French battleship Mirabeau

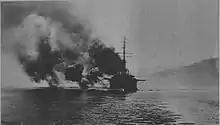

In November 1916, she transported landing parties from the other ships of her division to Athens. On 1 December, those landing parties participated in the Allied attempt to ensure Greek acquiescence to Allied operations in Macedonia. Greek resistance to the Allied action ended after "Mirabeau" fired four rounds from her main armament into the city, one of which landed near the Royal Palace. Afterwards, she spent 1917 based at Corfu or at Mudros to prevent "Goeben", by this time transferred to the Ottoman Empire and renamed "Yavuz Sultan Selim", from breaking out into the Mediterranean. In August the ship tested a tethered balloon, but it was destroyed by a lightning strike on 31 October. In April 1918, "Mirabeau" accompanied her sisters and to Mudros, where they remained for the rest of the war. The 1st Naval Army was reorganized on 1 July and most of the "Danton"-class ships were assigned to the Second Squadron with "Mirabeau" part of the First Division of the squadron.